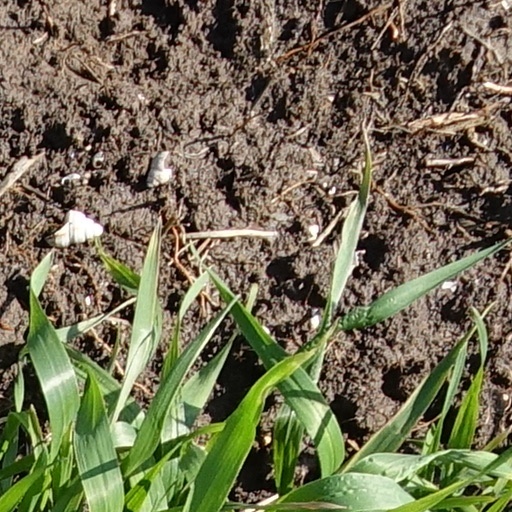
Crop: wheat